Wilmersdorf (Angermünde) station

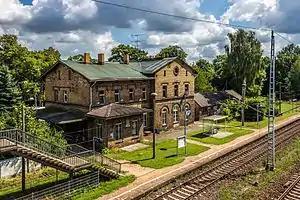
2014

Wilmersdorf (Angermünde) station is a railway station in the "Wilmersdorf" district in the municipality of Angermünde, located in the Uckermark district in Brandenburg, Germany. The station lies on the Angermünde–Stralsund railway and the train services are operated by Deutsche Bahn.